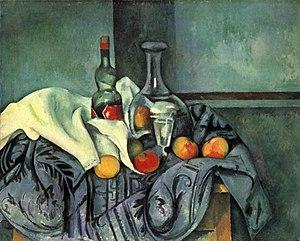
Les règles de composition en peinture occidentale sont un ensemble de techniques qui varient suivant les peintres, les styles, les mouvements et les époques et qui peuvent être aussi mélangées.